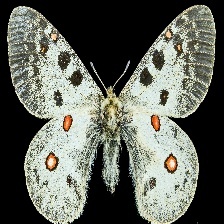
Species: CLODIUS PARNASSIAN